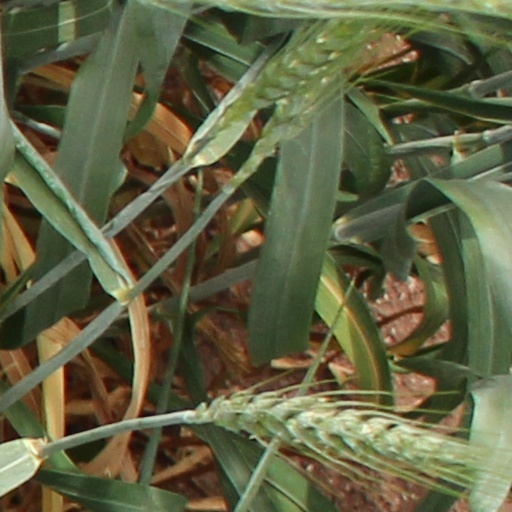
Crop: wheat